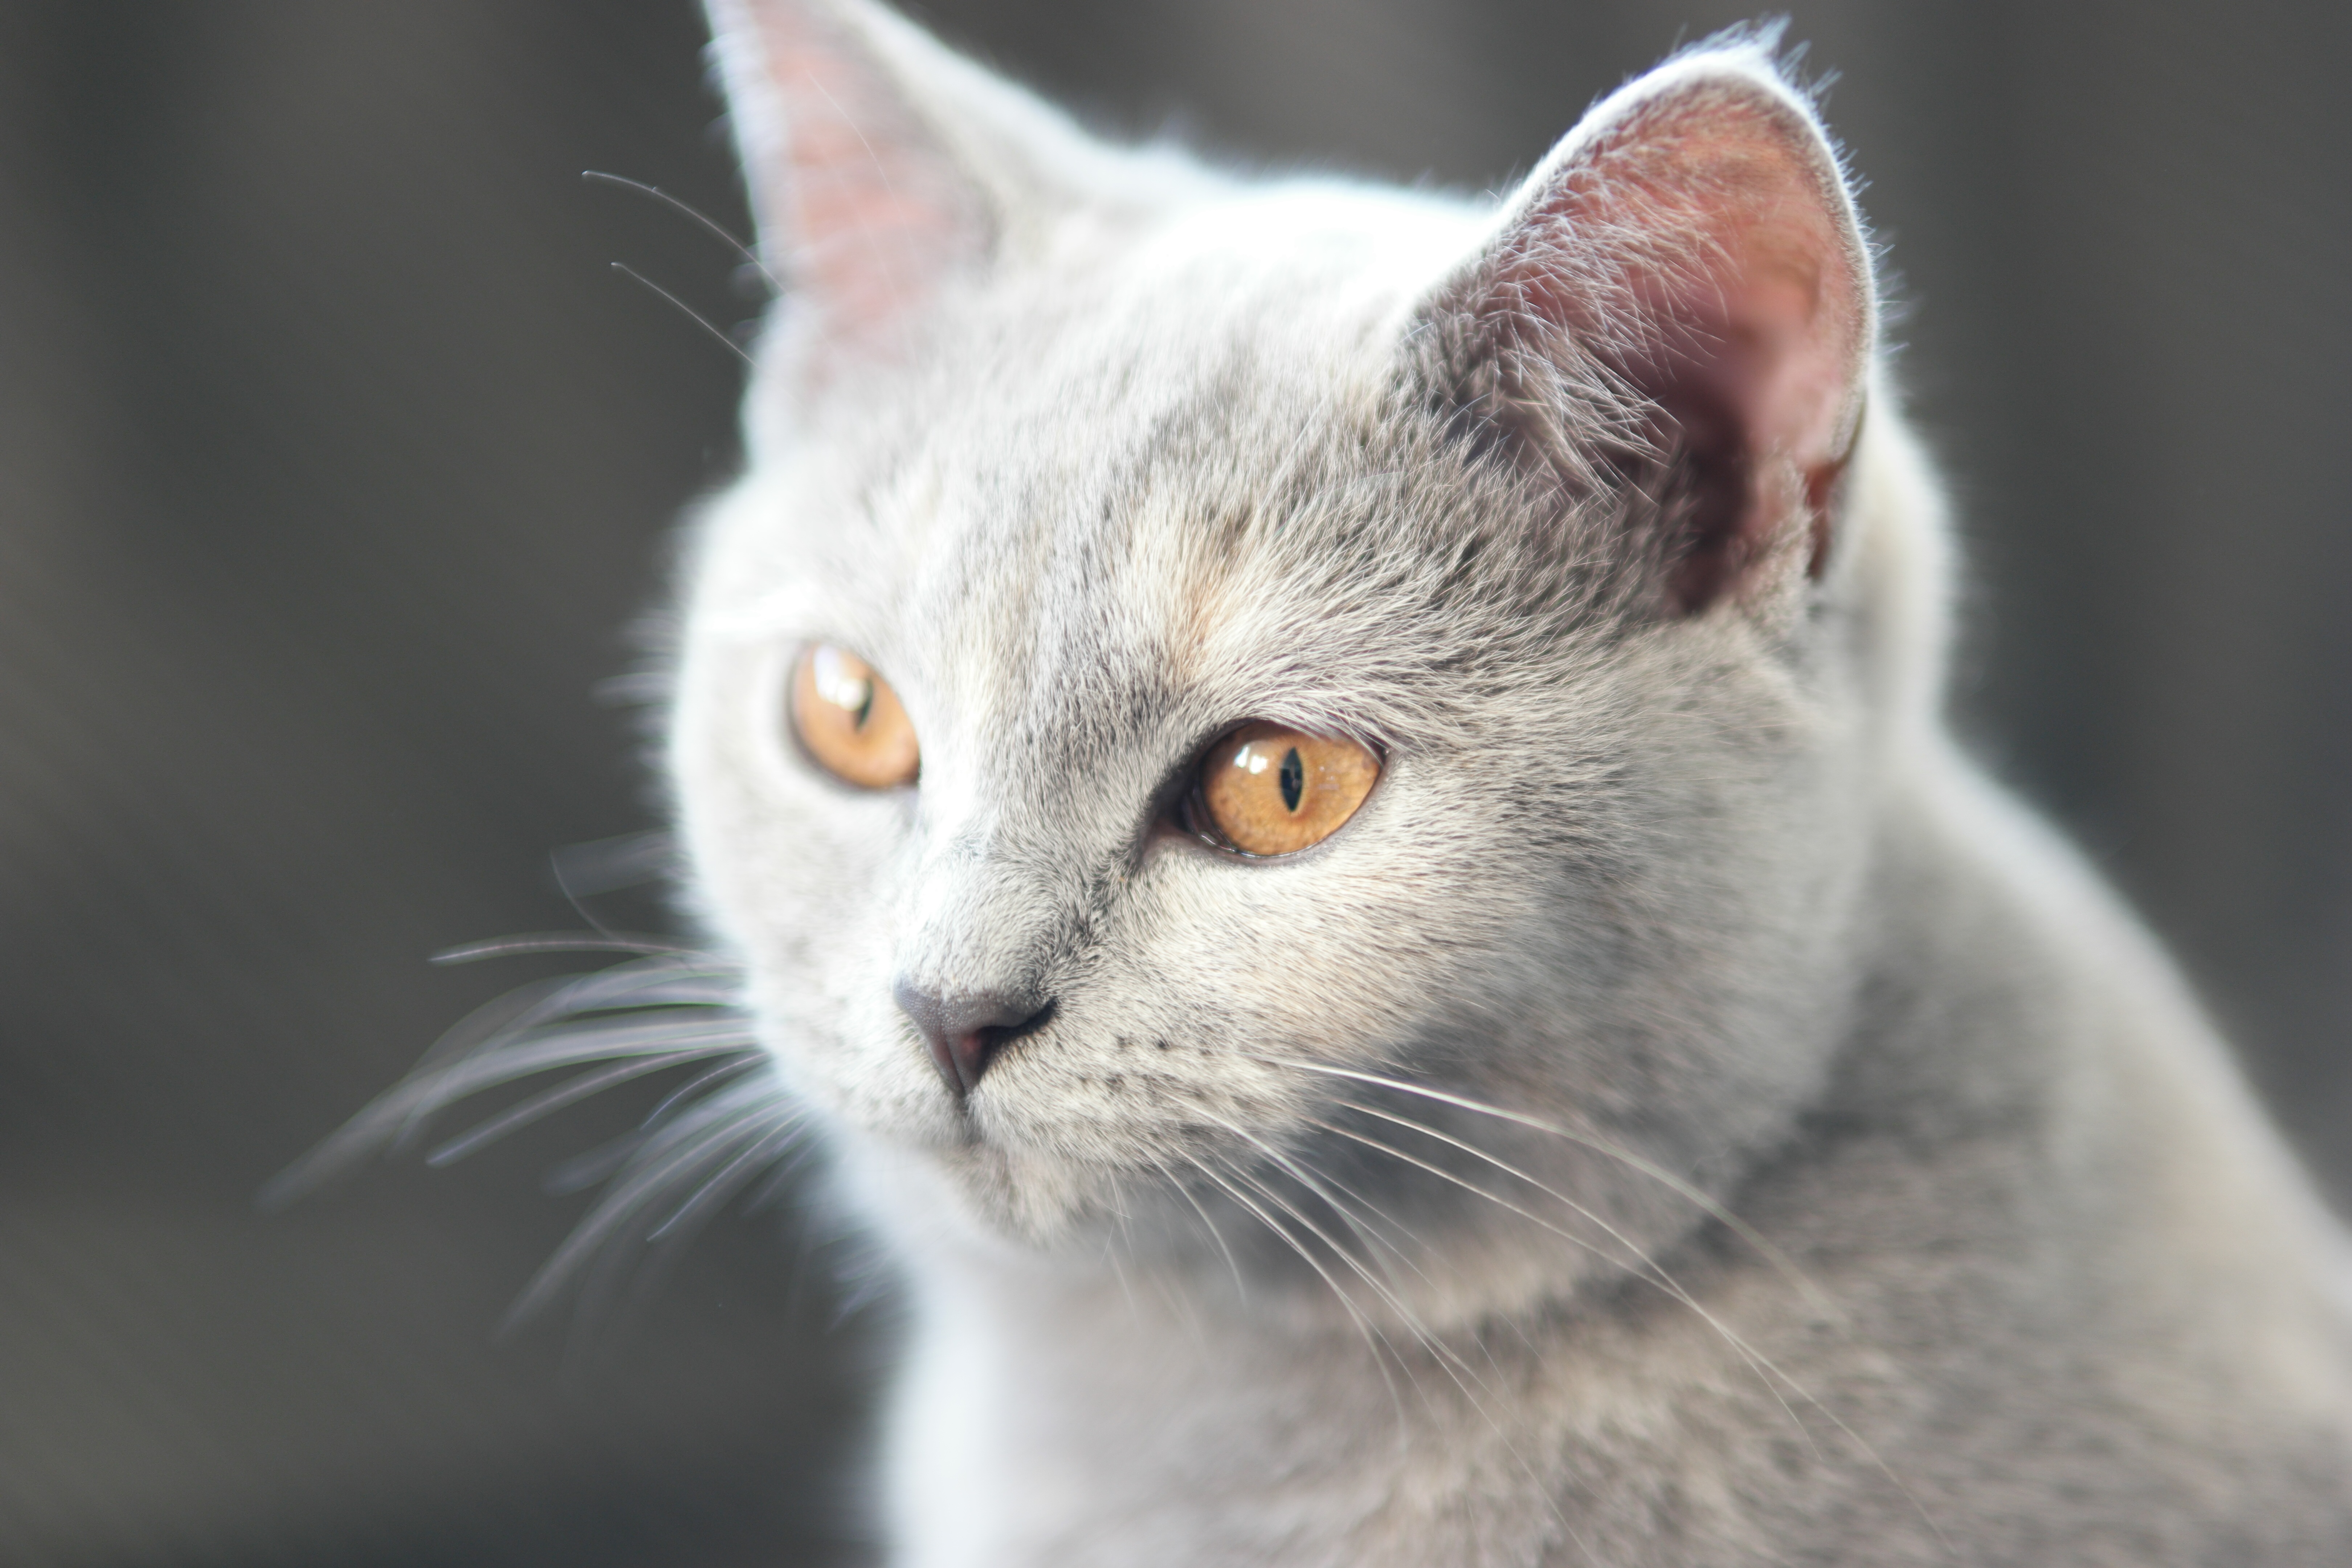
sweet, portrait, cat, mammal, fauna, close up, nose, whiskers, vertebrate, british shorthair, britsh shorthair, mix scottish fold, amber colored eyes end, malischka, gray with light spots, animal pet, european shorthair, chartreux, burmilla, small to medium sized cats, cat like mammal, carnivoran, domestic short haired cat